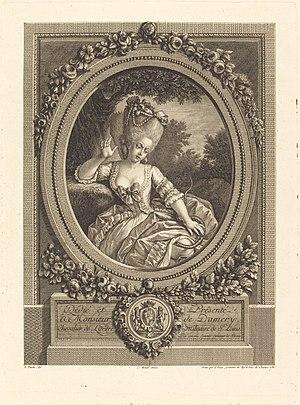
Pierre Adrien Le Beau est un graveur français.